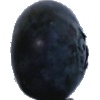
Label: blueberry